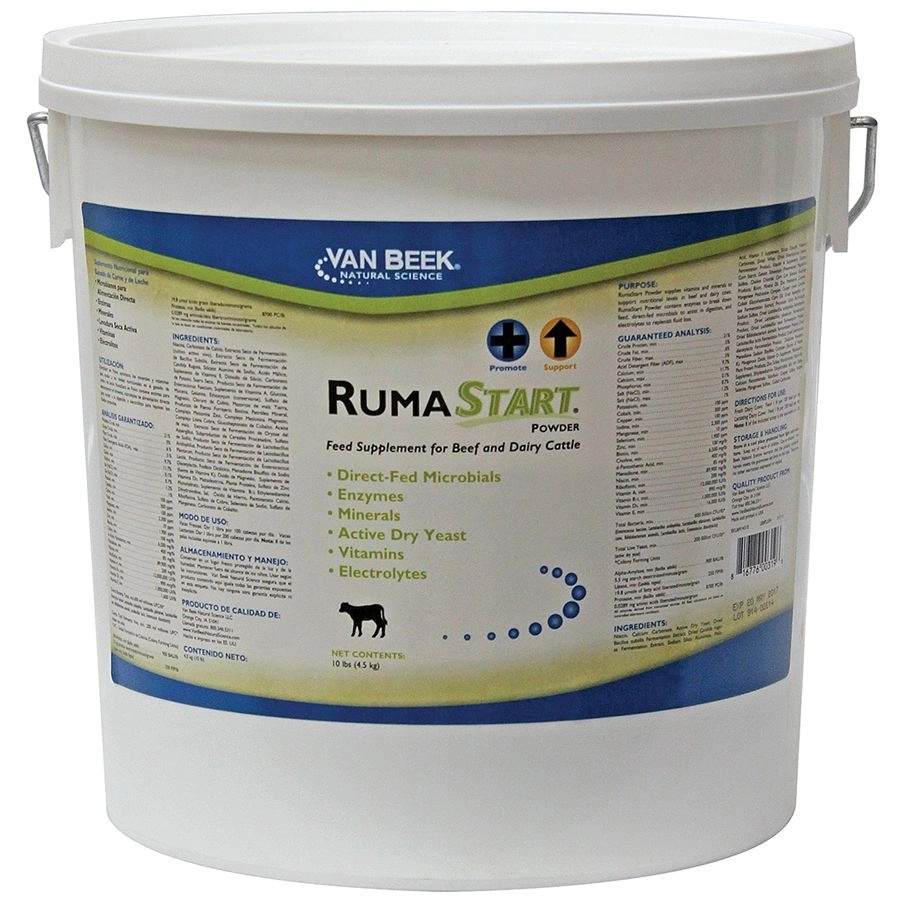
RumaStart® 10 lb. Powder for Cattle
RumaStart ® 10 lb. Powder Provides Vitamins, Minerals, Enzymes, Electrolytes and Probiotics for Beef and Dairy Cattle RumaStart® is a feed supplement for beef and dairy cows that supplies vitamins and minerals to support nutritional levels during times of stress. Contains enzymes to break down feed, direct-fed microbials to assist in digestion, and electrolytes to replenish fluid loss. Direct-fed microbials provide the animal with live bacteria for the rumen. Enzymes assist in breaking down feed into nutrients required for growth and production. Contains macro, micro, and chelated trace minerals to assist with rumen function. Active dry yeast also provides the animal with live, active dry yeast which utilizes oxygen, provides B-vitamins, proteins and nutrients. RumaStart® can help further when fed prior to events of freshening, transportation and during environmental changes related to extreme heat and weather changes. Contains vitamins required by the animal for proper maintenance and growth. Delivers high levels of Vitamin E which is required to maintain immune system and for reproductive performance. Provides niacin which may assist the liver in lowering NEFA (non-esterified fatty acids) levels. Electrolytes assist the animal with replenishing fluid loss and restoring acid/base balance in the tissue and blood. Specially formulated product to supply vitamins, minerals, direct-fed microbials and electrolytes to beef and dairy cows. This product provides the animal with a source of live bacteria for optimum rumen health, enzymes to assist in breaking down nutrients, and yeast to utilize oxygen, B Vitamins, and proteins in the gut. Fresh cows: Feed 1 lb. per 100 lb head per day. Lactating dairy cows: Feed 1 lb. per 200 head per day. Benefits Include The perfect supplement to feed prior to times of stress including freshening, transporting cattle, feed changes, major weather changes, etc. Contains enzymes to break down feed, direct-fed microbials to assist in digestion, and electrolytes to replenish fluid loss Contains minerals to assist in rumen function, vitamins for proper growth and immune function, and electrolytes to assist with replenishing fluids There are no slaughter or milk withdrawal times Store in a cool dry place. Protect from light and moisture
Brand: VanBeek
Category: Business & Industrial > Agriculture > Animal Husbandry > Livestock Feed > Cattle Feed